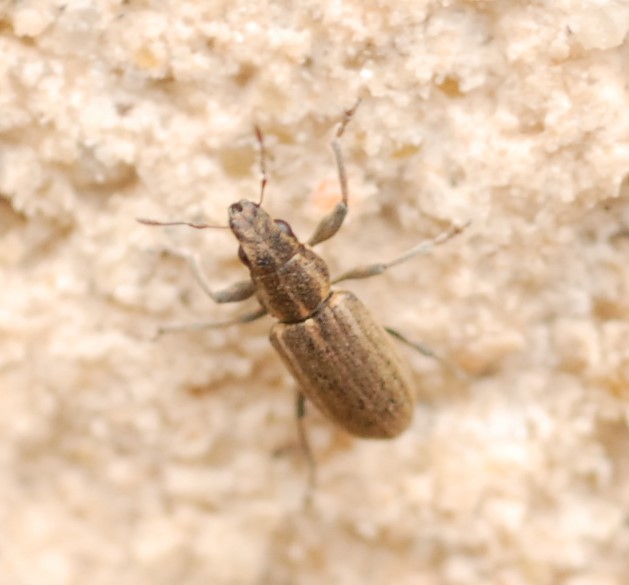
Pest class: pea_leaf_weevil